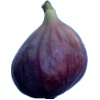
Label: fig